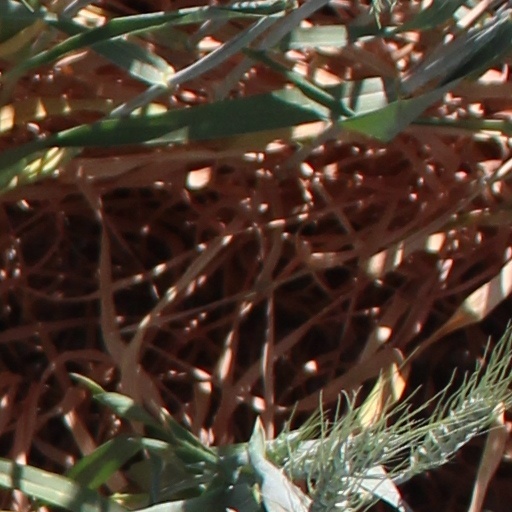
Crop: wheat